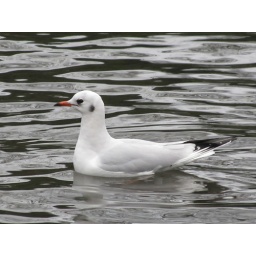
on the lake in Southchurch Hall Park wearing its winter plumage (no black head!)